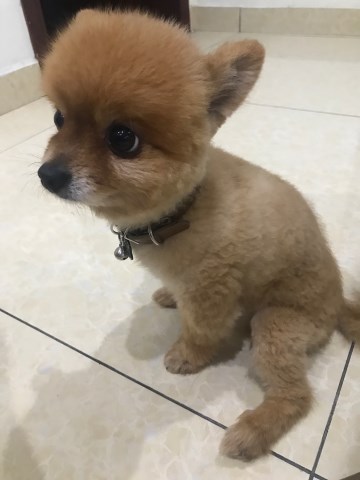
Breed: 1936-n000005-Pomeranian